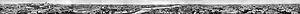
Moscou est la capitale de la Russie et compte environ douze millions six cent mille habitants intra muros sur une superficie de 2 510 km² ce qui en fait la ville la plus peuplée à la fois du pays et d'Europe. Sur le plan administratif Moscou fait partie du district fédéral central et a le statut de ville d'importance fédérale qui lui donne le même niveau d'autonomie que les autres sujets de la Russie. Elle est quasiment enclavée dans l'oblast de Moscou, mais en est administrativement indépendante. Ses habitants sont les Moscovites. Moscou se situe dans la partie européenne de la Russie au milieu d'une région de plaine. Sa latitude élevée lui vaut un climat froid et continental. Le Kremlin, son cœur historique, est édifié sur une colline qui domine la rive gauche de la rivière Moskova.